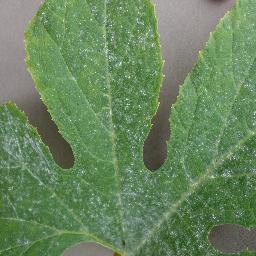
Label: Squash___Powdery_mildew